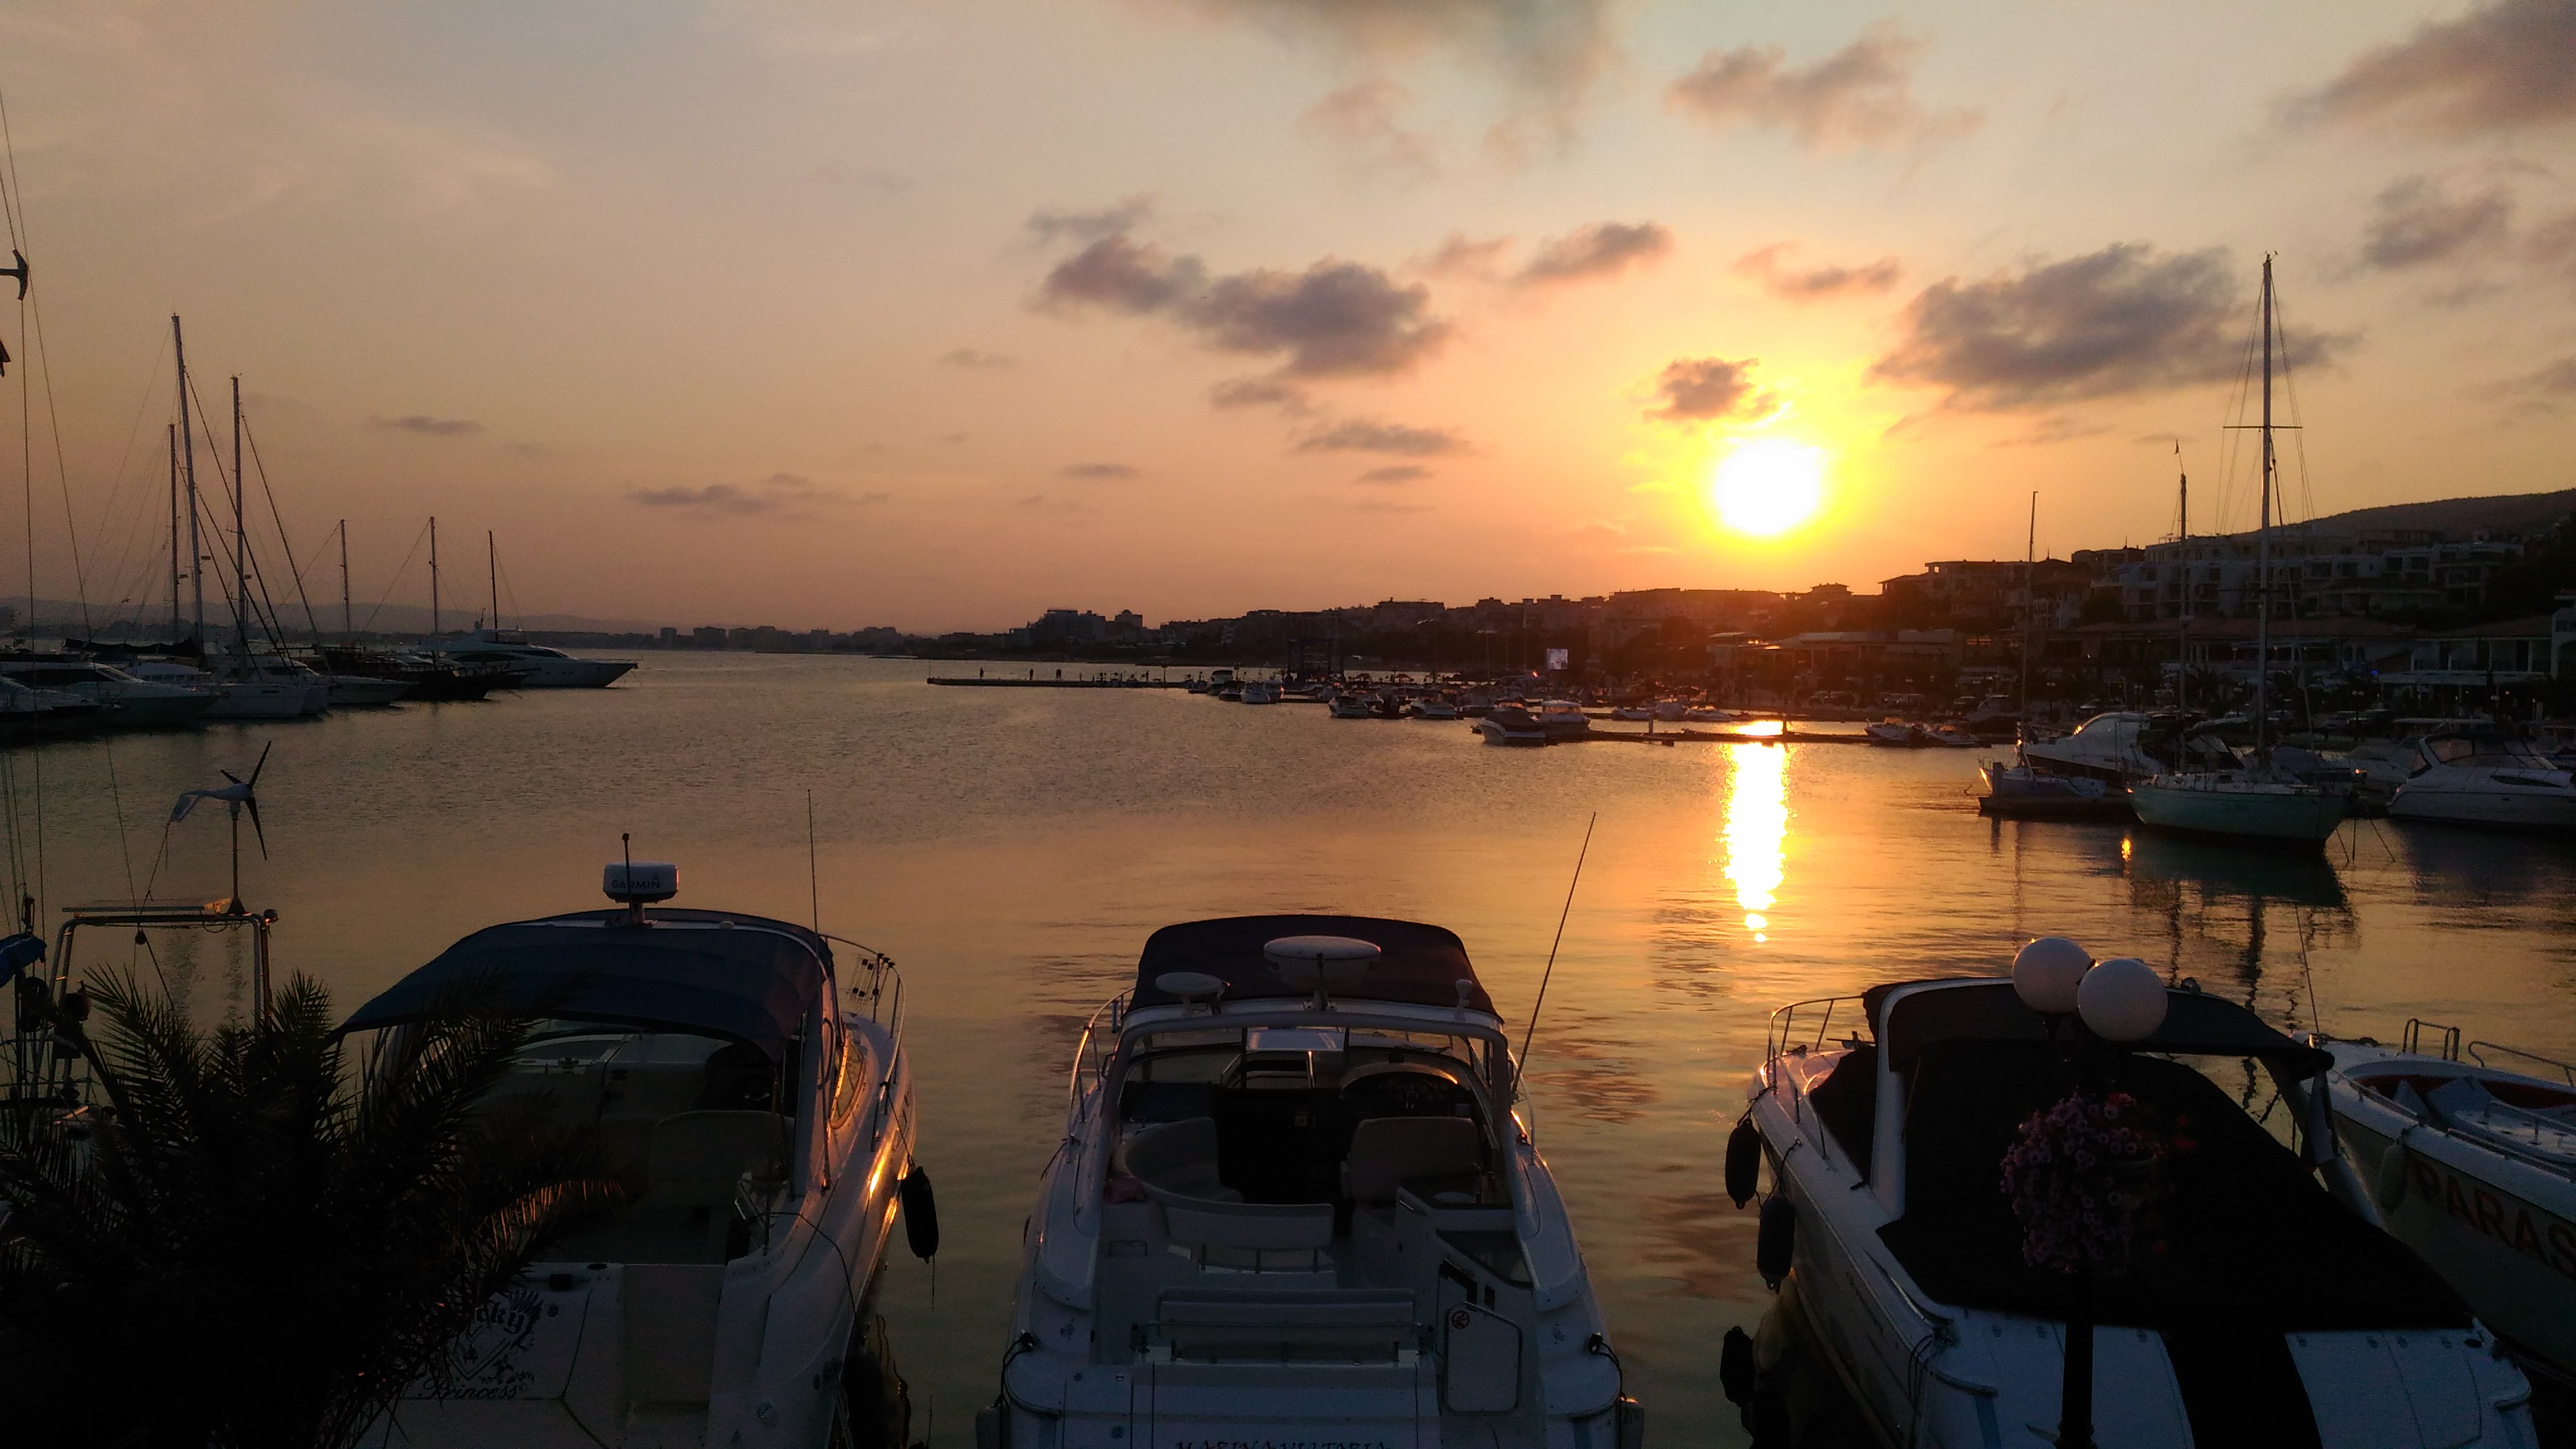
sunset, sky, waterway, water, sunrise, reflection, evening, morning, dawn, sea, dusk, dock, horizon, river, marina, calm, sun, cloud, afterglow, lake, boat